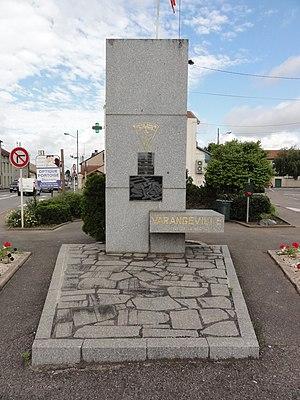
Varangéville (M-et-M) mémorial résistants
Charles Clavel, né le 19 mars 1902 à Malzéville et décédé le 6 novembre 1992 à Varangéville, est un résistant avec le grade de lieutenant des FFI de Lorraine. Il a été maire de Varangéville et a occupé plusieurs fonctions d'administrateur dans le social et le politique.